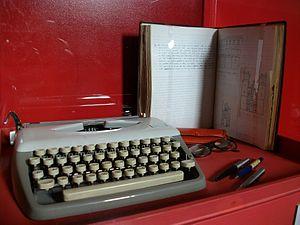
Manuel Sanchis Guarner, né à Valence le 9 septembre 1911 et mort le 16 décembre 1981, est un philologue, historien et écrivain espagnol de langue catalane.